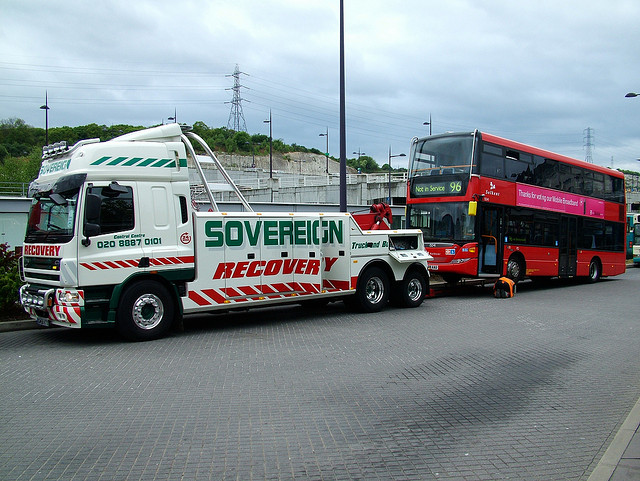
there is a white truck towing a red bus

a big truck that is pulling a big red bus

A tow truck towing a double decker bus

A large tow truck is pulling a red double decker city bus.

A large double decker bus being towed by a tow truck